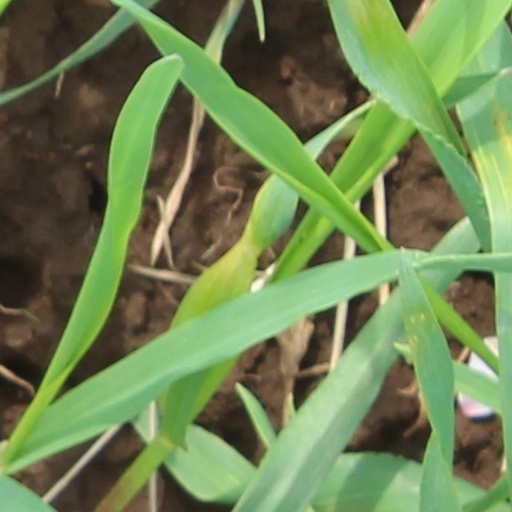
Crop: wheat